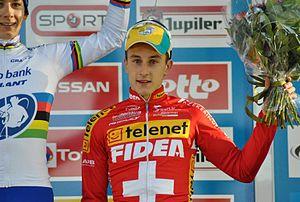
Arnaud Grand. Podium Superprestige Asper-Gavere
Arnaud Grand, né le 28 août 1990 à Montreux, est un coureur cycliste suisse, spécialiste du cyclo-cross, il a été champion de Suisse espoirs en 2010 et en 2011.